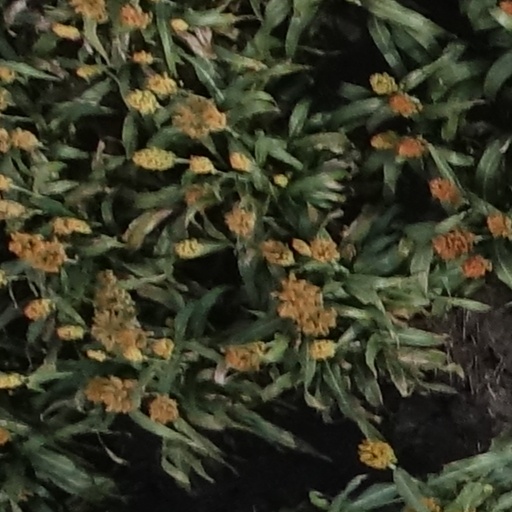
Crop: sorghum